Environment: real
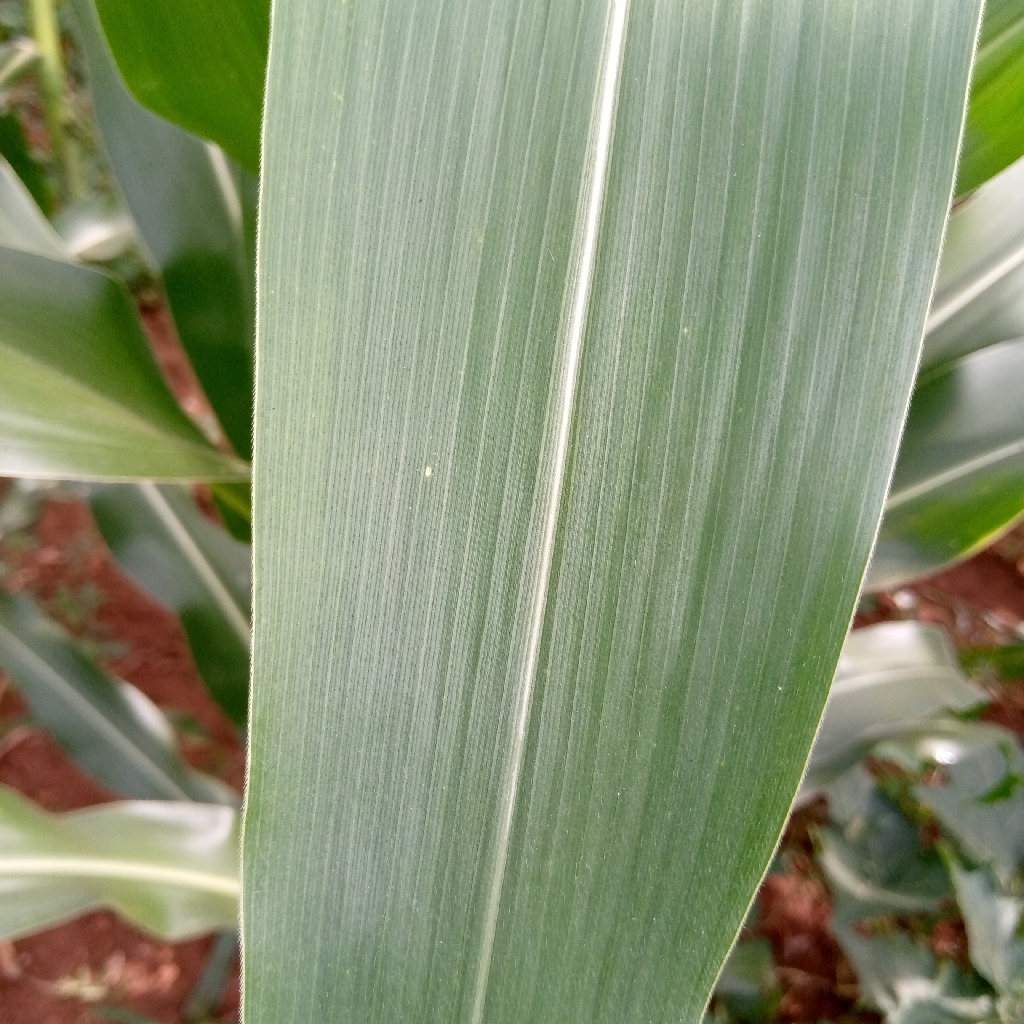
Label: healthy